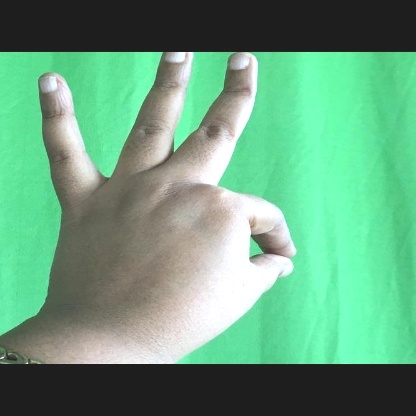
Mudra: Hamsasyam